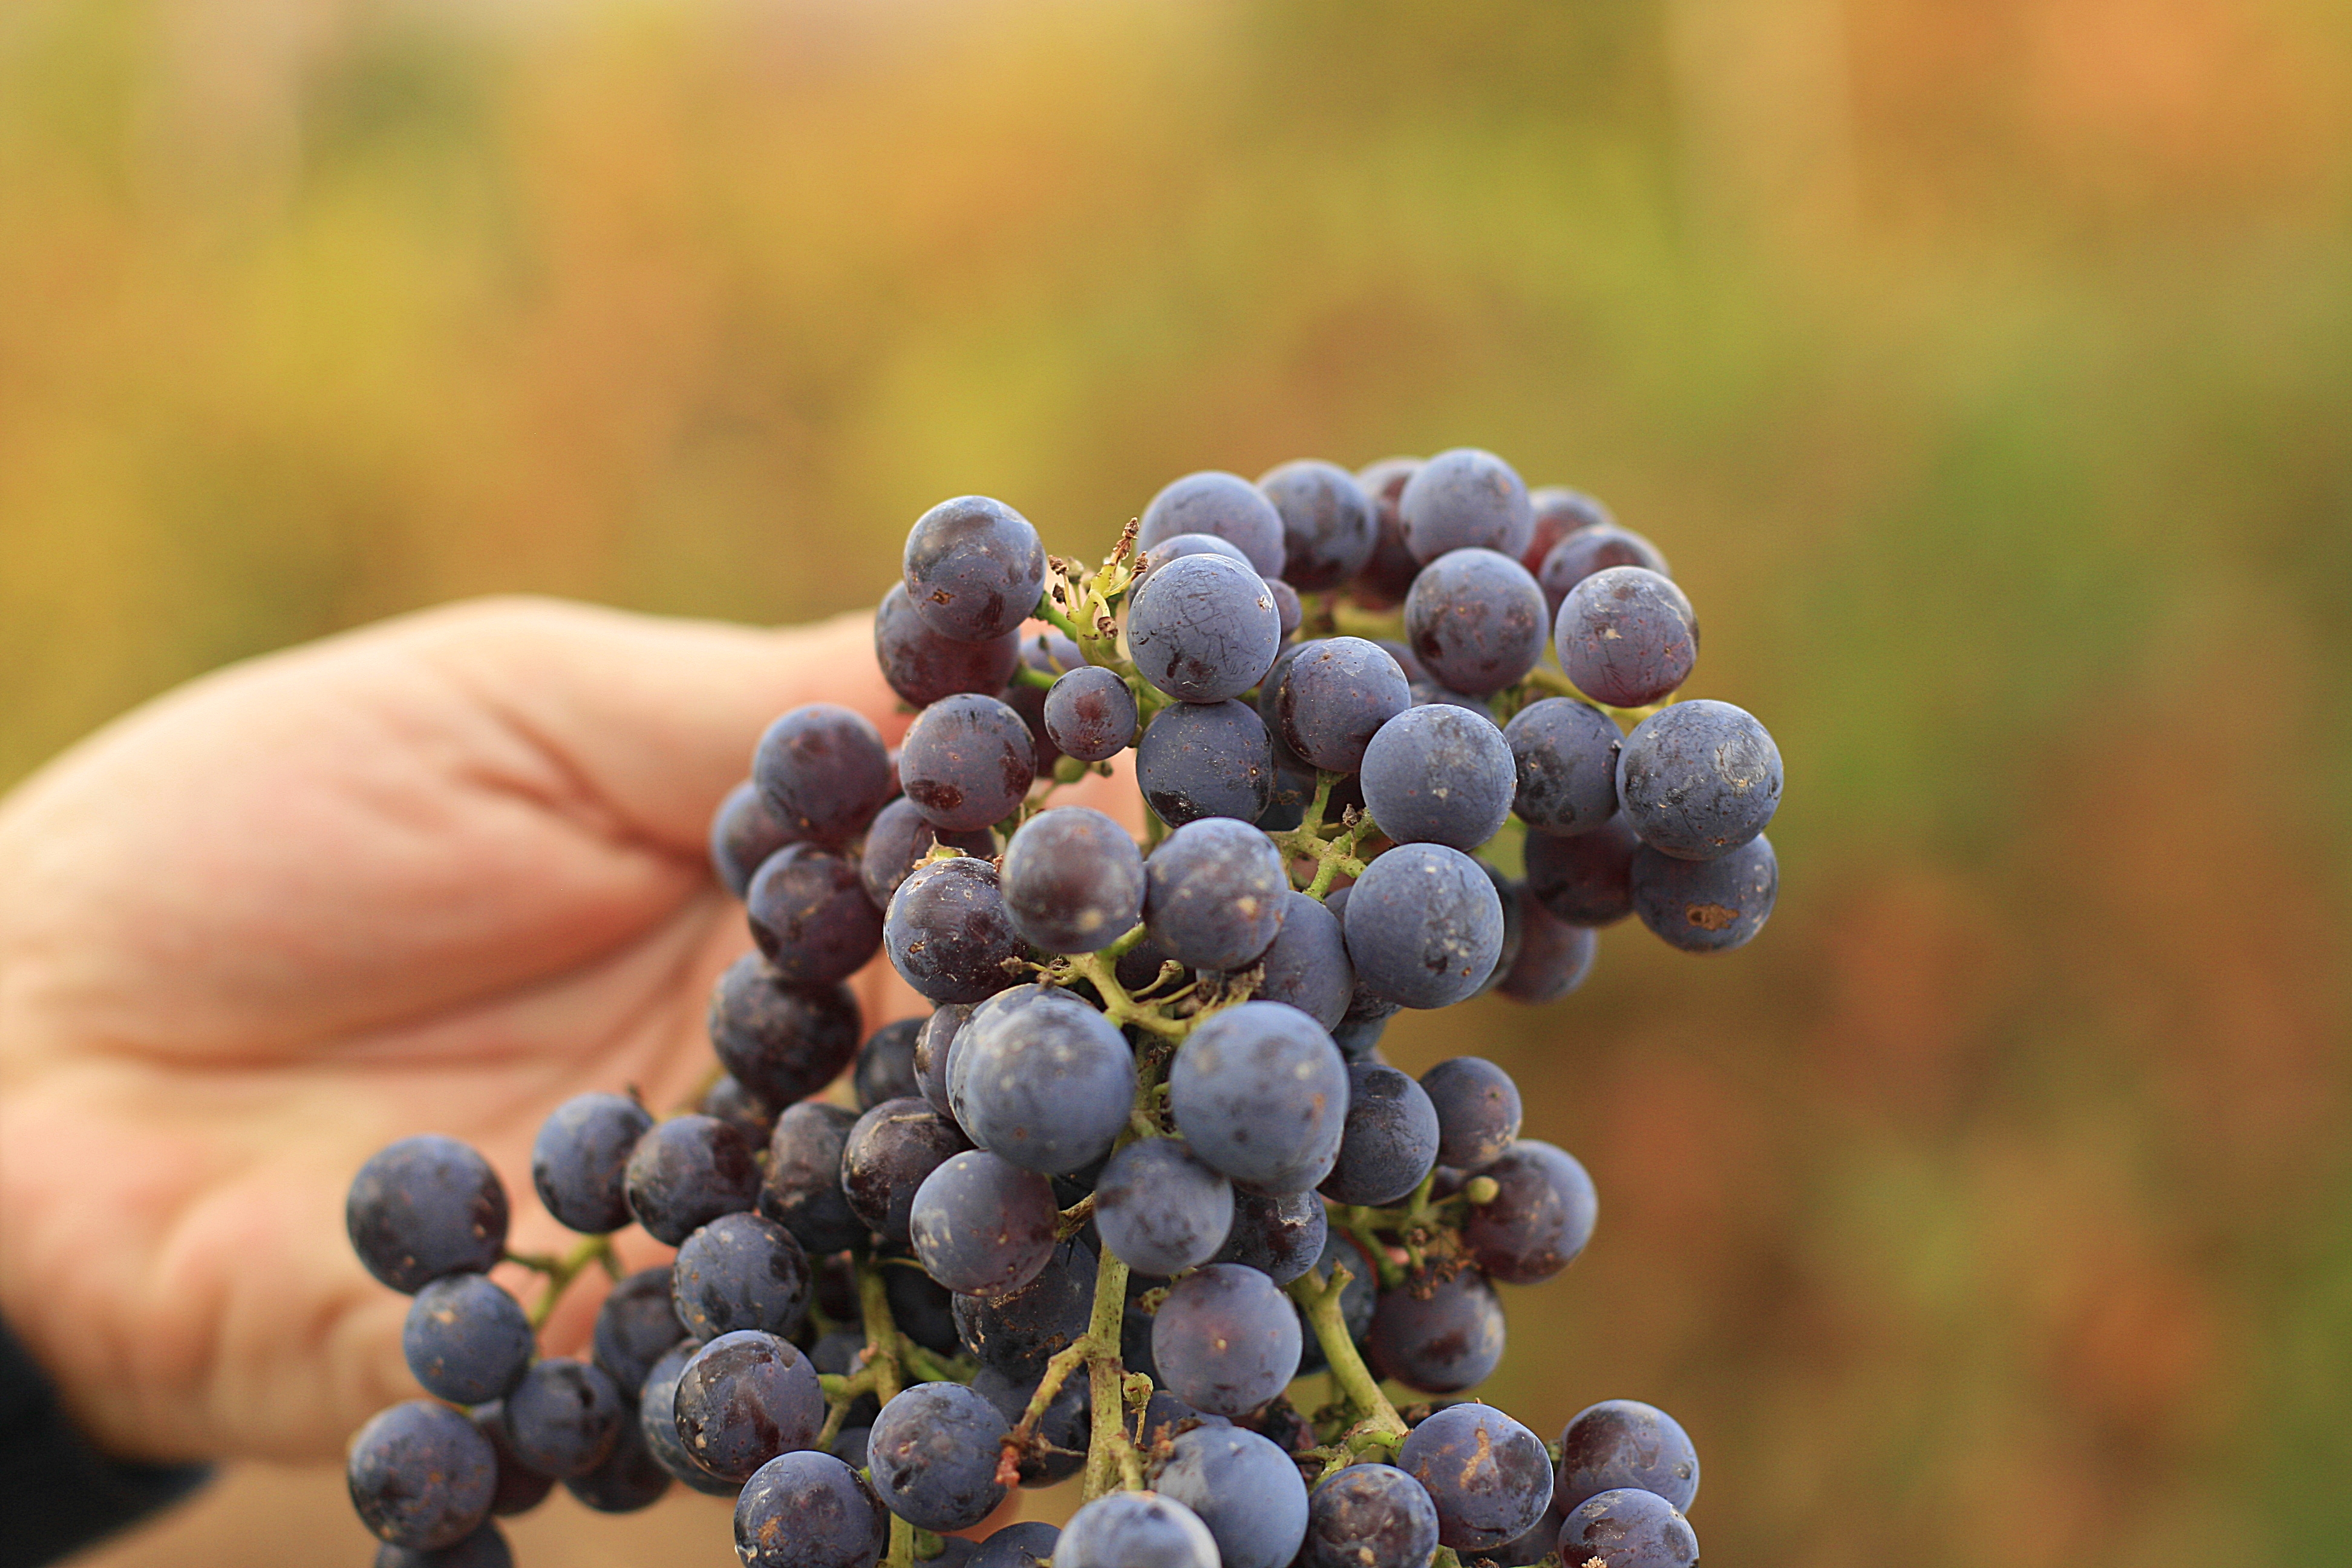
plant, grape, fruit, berry, flower, food, produce, autumn, agriculture, flora, shrub, elbocalfontellas, macro photography, flowering plant, vitis, bilberry, land plant, grapevine family, empetrum